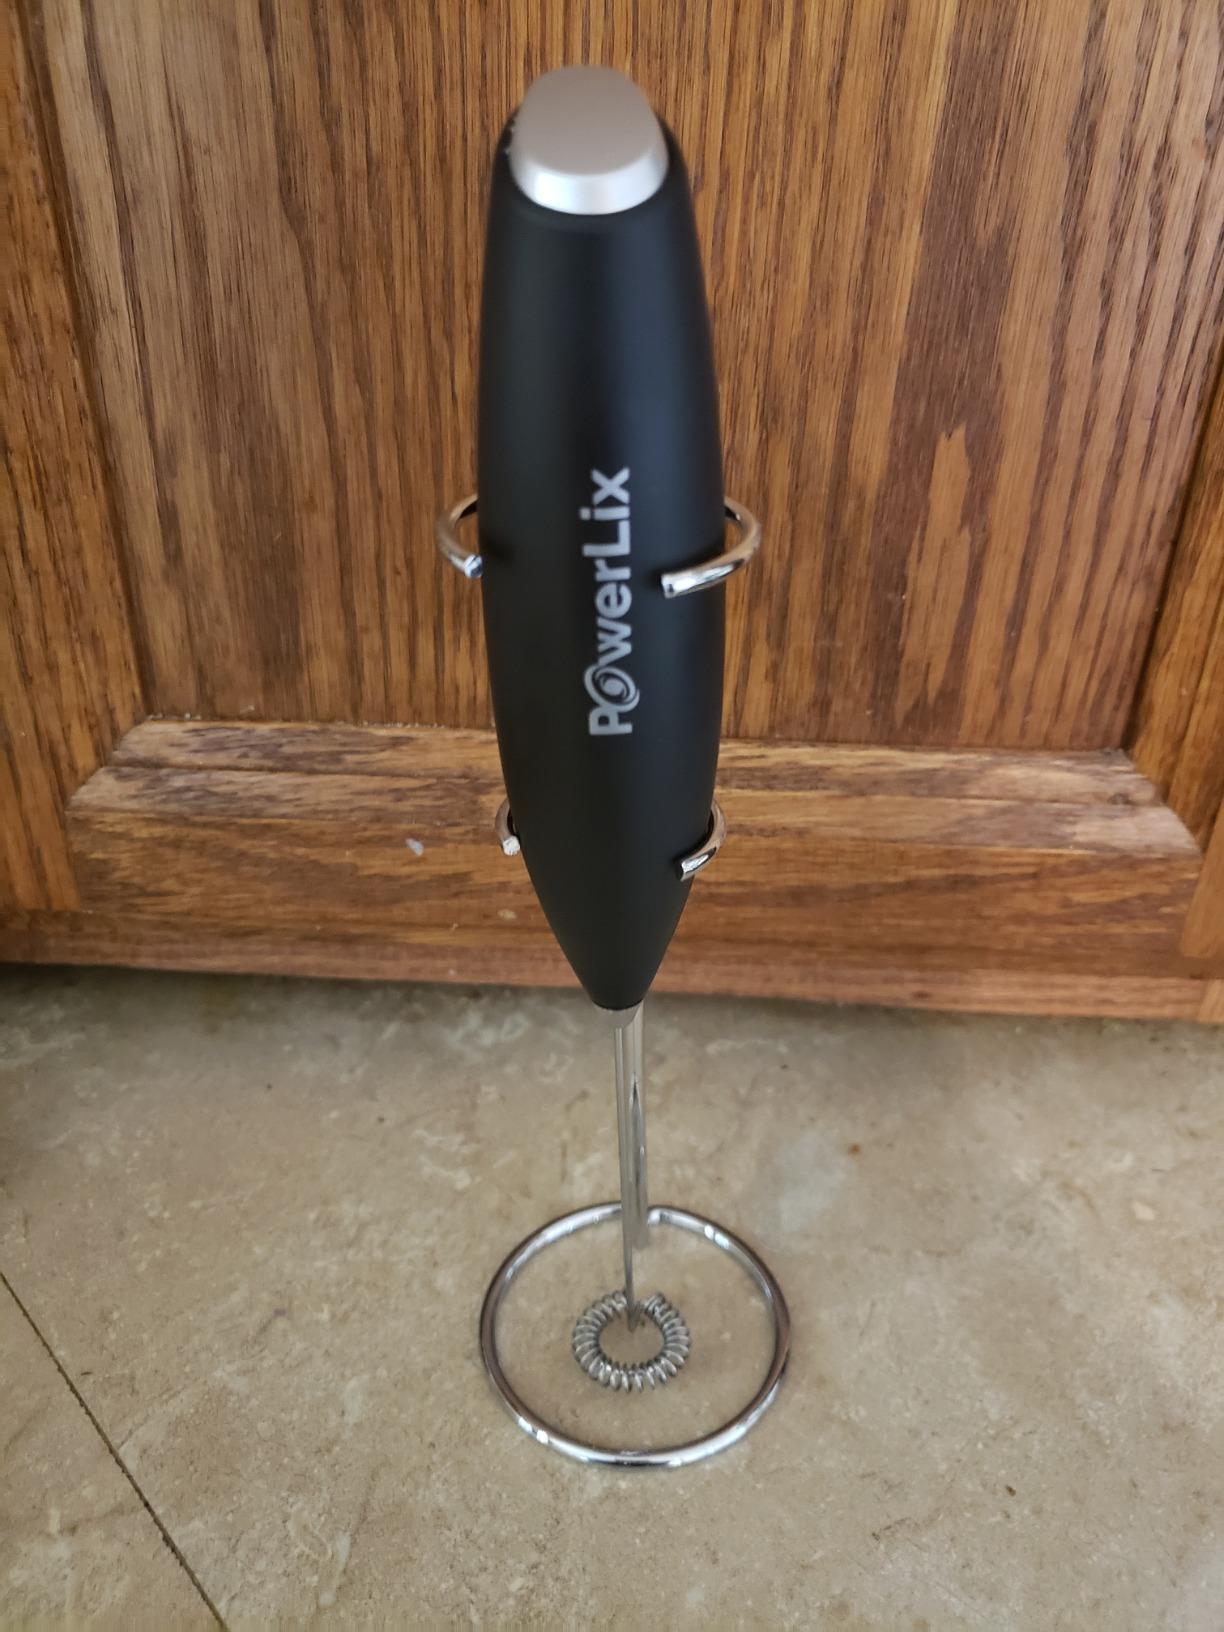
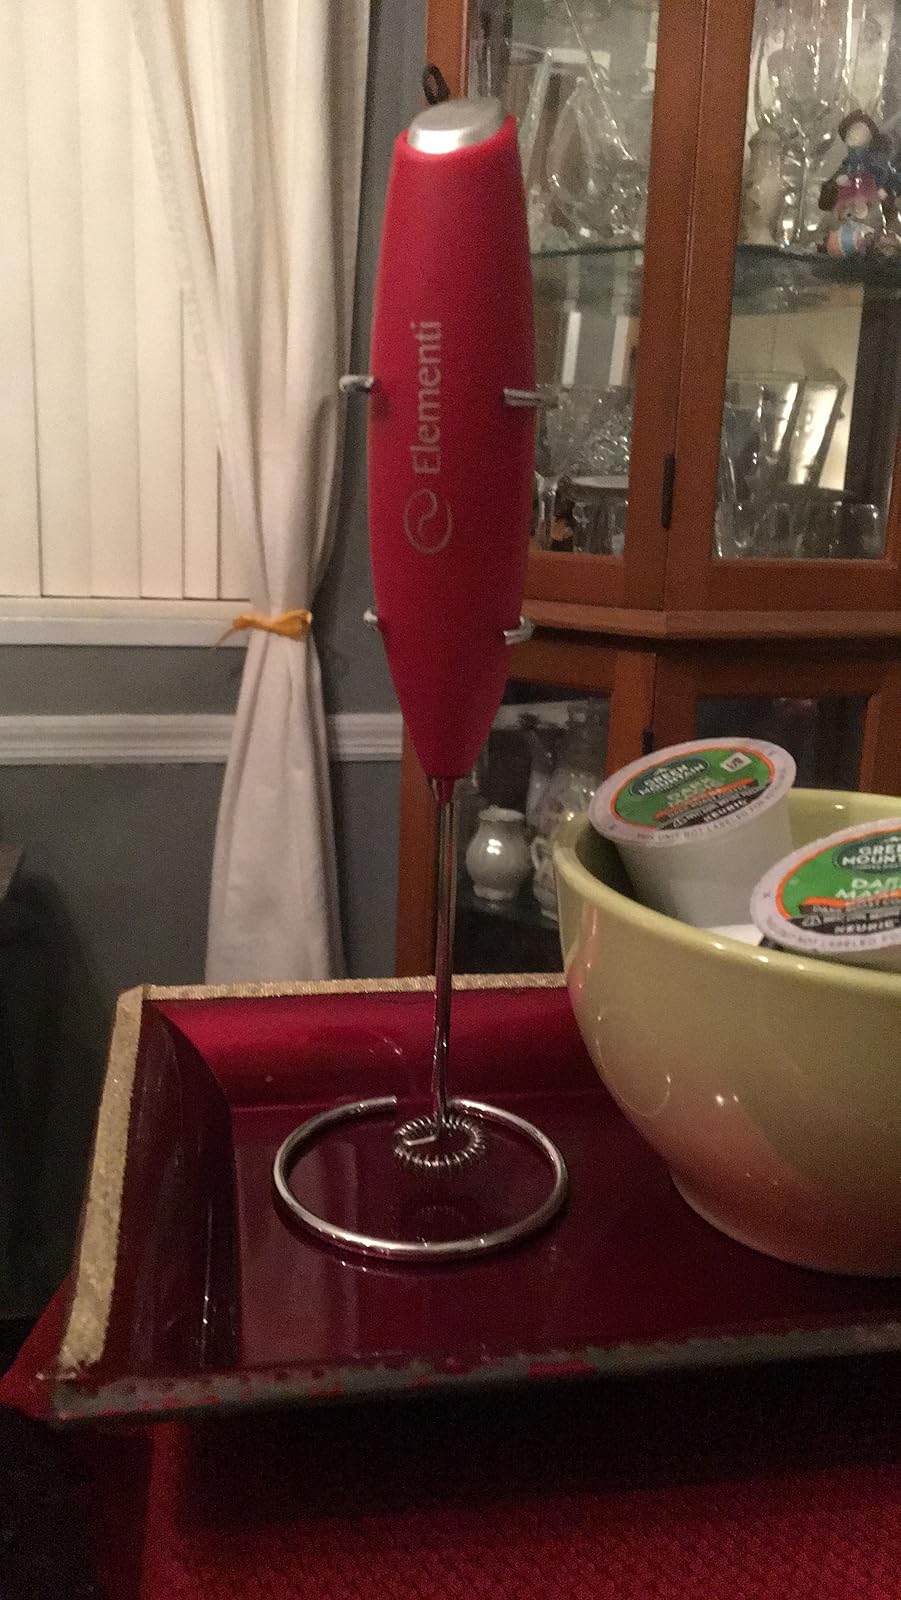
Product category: items_mixer
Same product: no